Hongan-ji

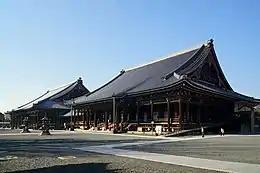
Nishi Honganji, Kyoto

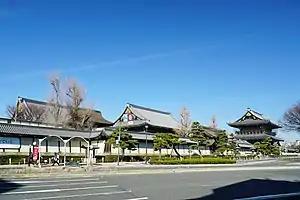
Higashi Hongan-ji, Kyoto

, also archaically romanized as Hongwanji, is the collective name of the largest school of Jōdo Shinshū Buddhism (which further sub-divides into the Nishi and Higashi branches). 'Hongan-ji' may also refer to any one of several actual temple buildings associated with the sect. Nishi Honganji (西本願寺) and Higashi Honganji (東本願寺) are two major temples in Kyoto.